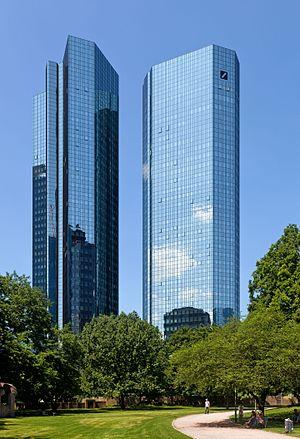
Ces listes classent les bâtiments de l'Union européenne qui ont une hauteur d'au moins 150 mètres, mesurée selon les standards habituels. Sont compris dans ces mesures les flèches et les éléments architecturaux, à l'exclusion des antennes radio. Pour les bâtiments existants, ce sont les hauteurs actuelles qui sont retenues dans ces classements. Cette liste inclut les bâtiments en construction qui ont déjà atteint leur hauteur finale.